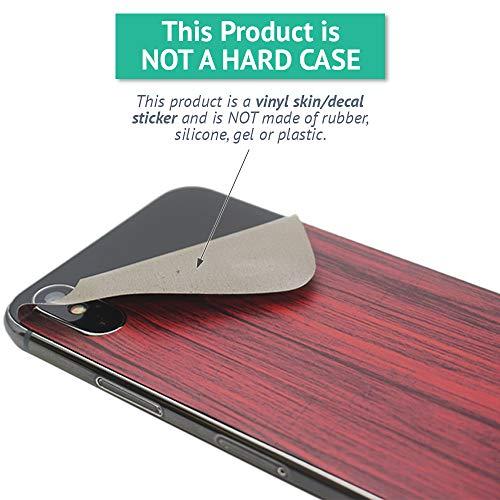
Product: MightySkins Skin Compatible with Razor Hovertrax 2.0 Hover Board Self-Balancing Smart Scooter wrap Cover Sticker Skins Pink Star Rays
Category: Sports & Outdoors | Outdoor Recreation | Skates, Skateboards & Scooters | Scooters & Equipment | Accessories
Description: Great Condition.
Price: $16.99
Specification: ProductDimensions:9x0.1x6inches|ItemWeight:0.16ounces|ShippingWeight:1pounds(Viewshippingratesandpolicies)|ASIN:B01N002ZLD|Itemmodelnumber:Hovertrax2.0HoverBoard